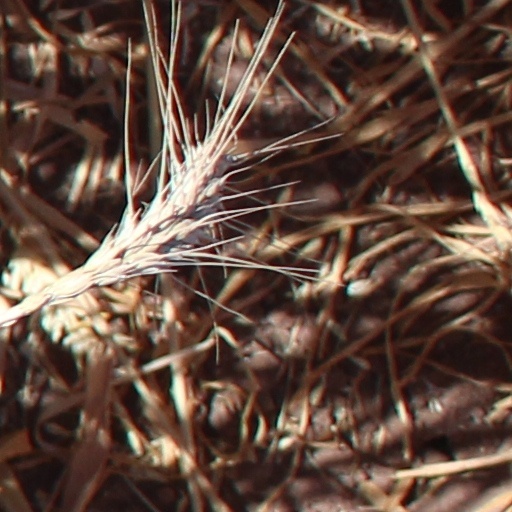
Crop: wheat